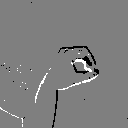
ASL letter: o